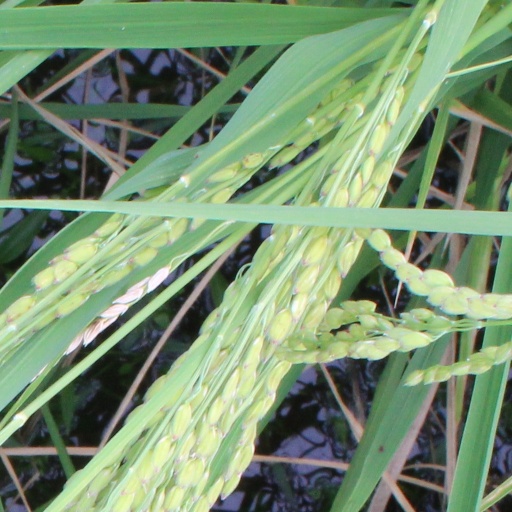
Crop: rice